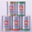
Label: can